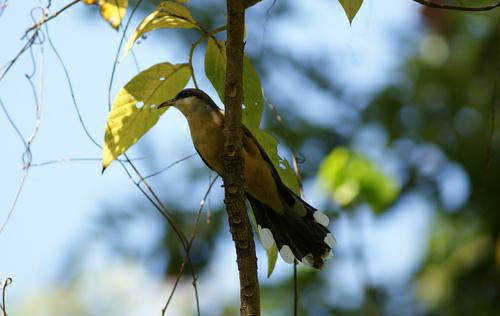
A photo of a mangrove cuckoo